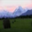
Label: mountain